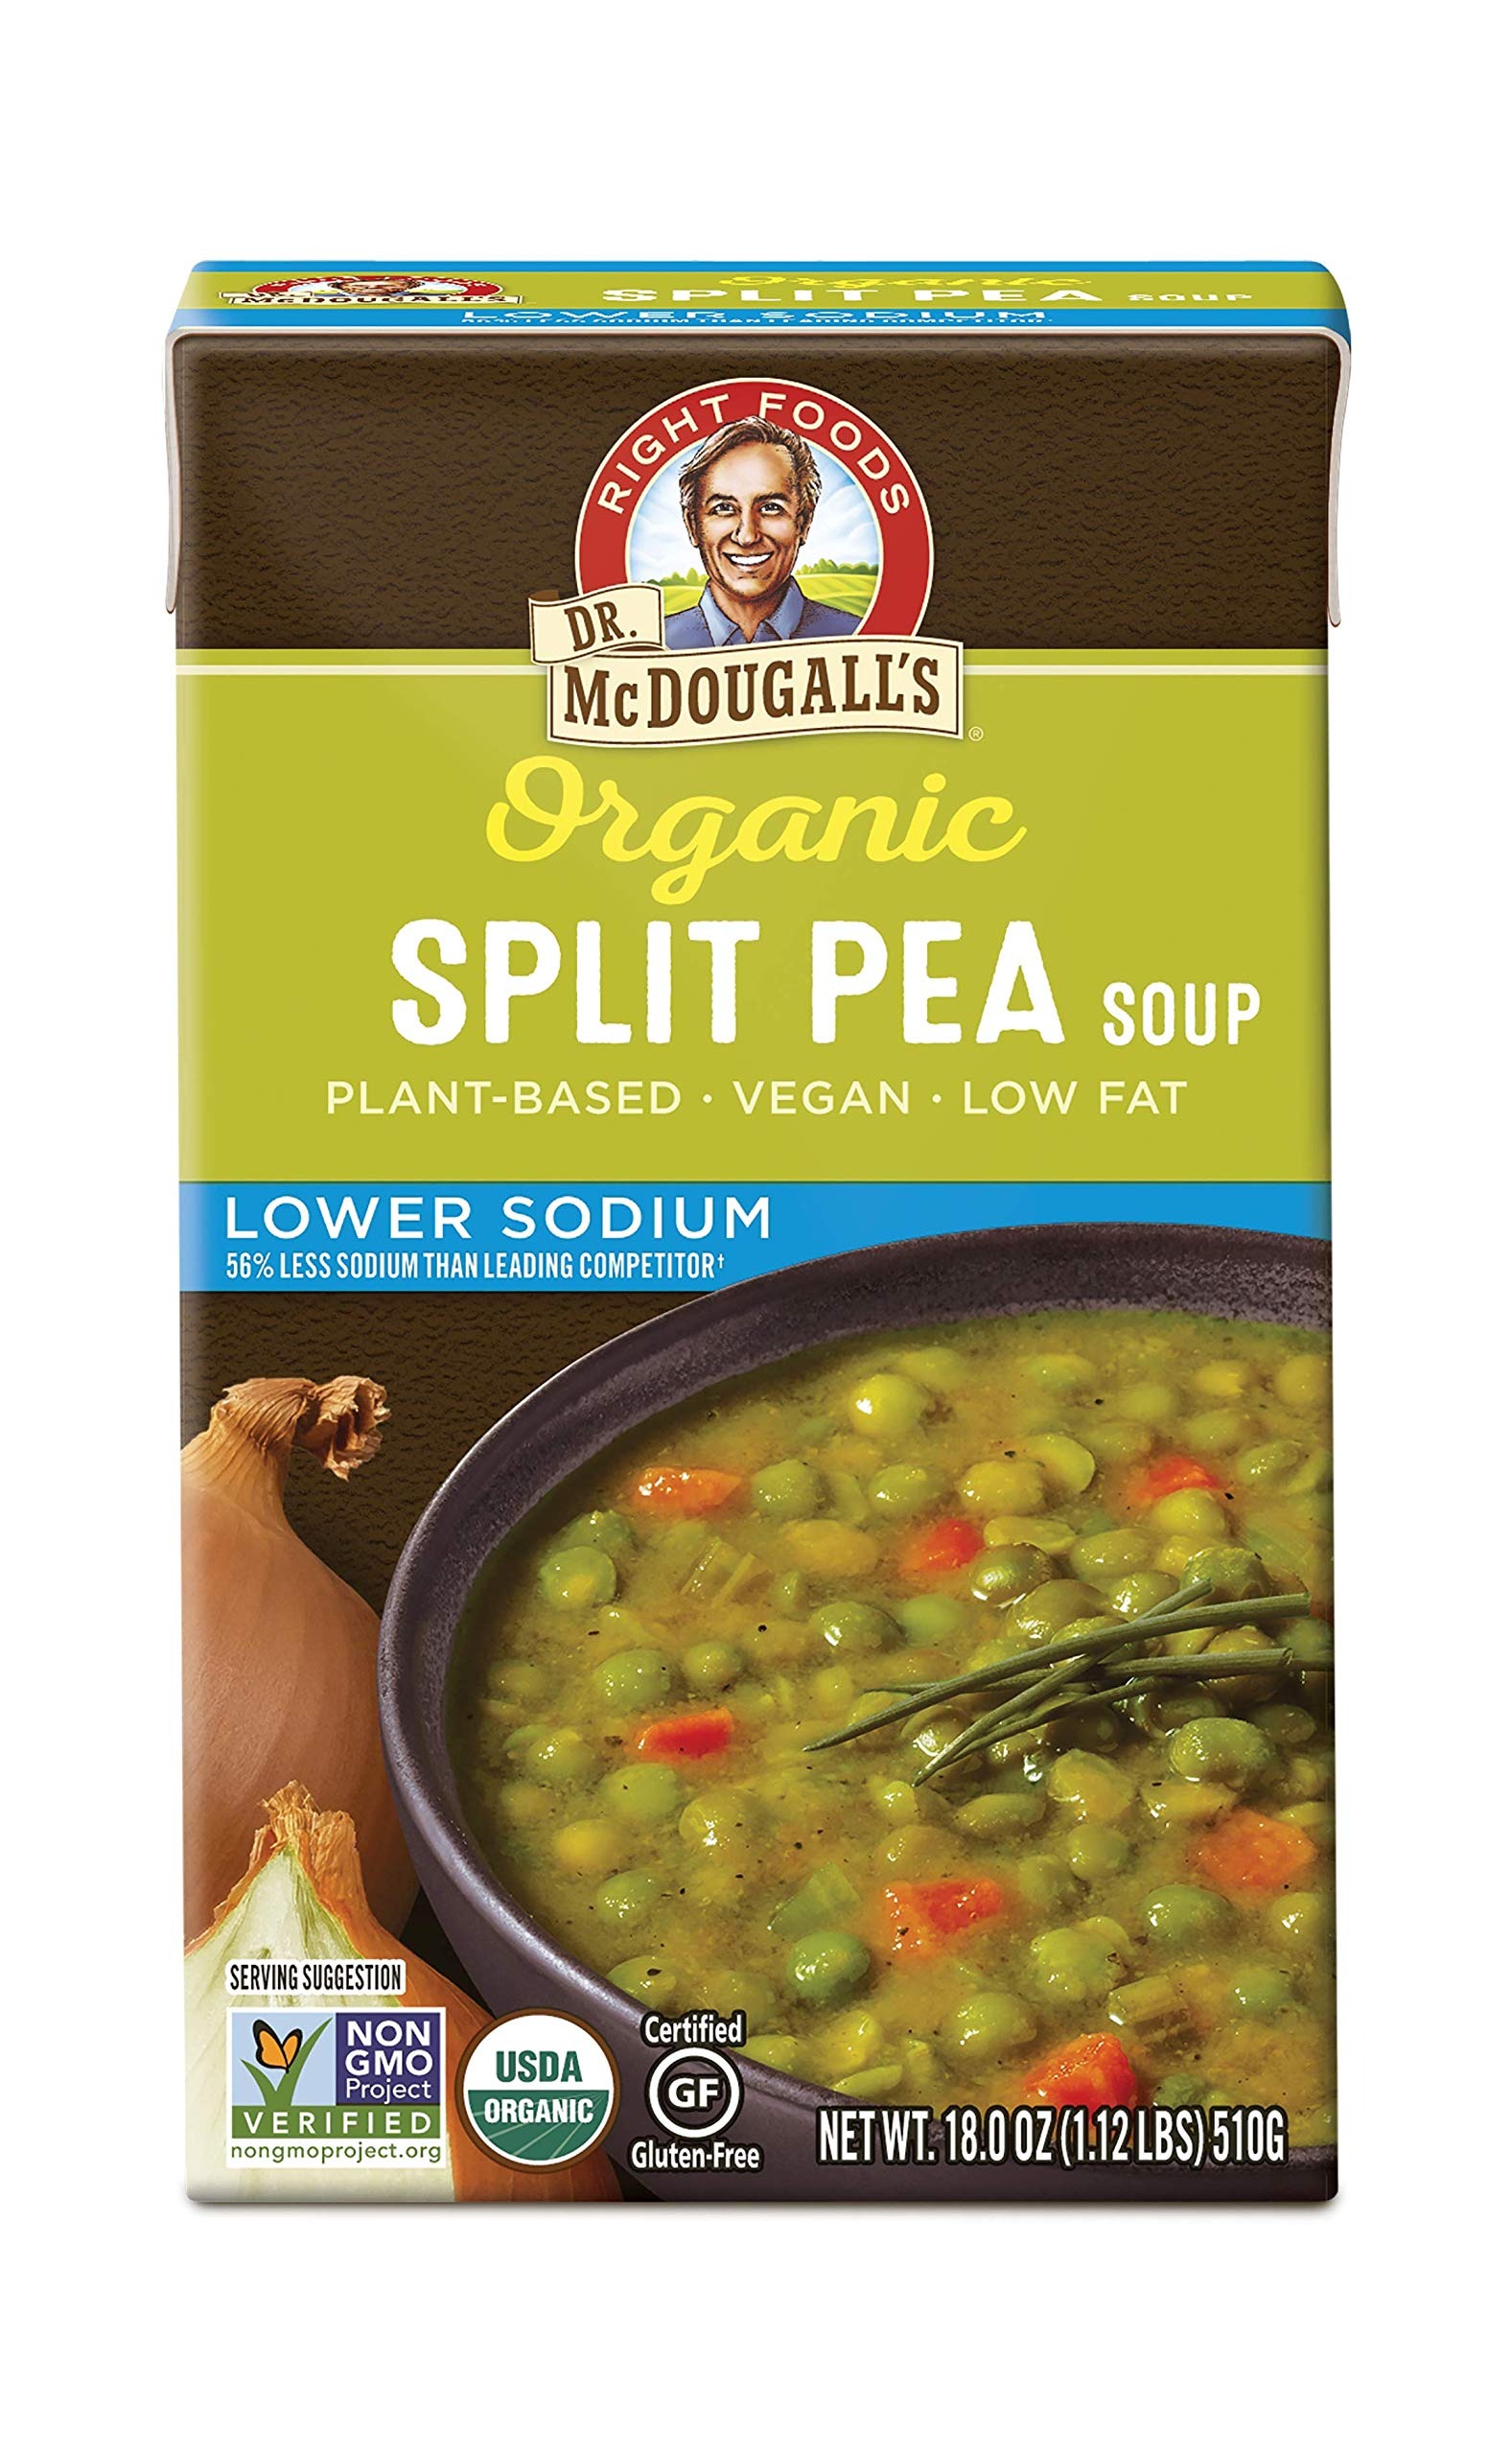
Item Name: Dr. McDougall's Right Foods Soup,Organic Split Pea, Lower Sodium, 17.6 Ounce (Pack of 6)
Bullet Point 1: SPLIT PEA GLUTEN-FREE SOUP: With 290 mg of sodium per serving, this wholesome, delicious soup is flavored perfectly with herbs, spices, and just enough sea salt. GLUTEN-FREE, organic, and so yummy you'll swear it's homemade.
Bullet Point 2: LOWER SODIUM GREATER TASTE: You won't miss sodium in this delicious meal! Perfectly seasoned, this tasty nutritious meal is sure to become a favorite for work or quick weeknight dinners. Clear some prime pantry space for your new favorite low sodium soup.
Bullet Point 3: JUST POUR, HEAT, AND SERVE: It doesn't get any more convenient than Dr McDougall's Soups! Our soup is ready to go; all you need to do is heat it up in a sauce pan and serve for a delicious, vegan instant meal that supports your healthy, busy lifestyle.
Bullet Point 4: DELICIOUS WELLNESS MADE EASY: From instant noodles like ramen, to simple pour-and-heat soups like tomato soup, Dr McDougall's Right Foods is Goodness On the Go. Every meal we make is always healthy, convenient, vegan, plant-based & sustainably packaged.
Bullet Point 5: Dr. McDougall's is committed to nourishing not just your body, but the environment as well. That's why all our paper packaging is from sustainably managed forests and that's why we make products that are organic, vegan, plant-based, and non-GMO verified.
Value: 108.0
Unit: Ounce

Price: 52.85